Ruth Westheimer

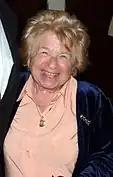
Westheimer in 2008

Some time before 1983, Westheimer was made a non-physician Fellow of the New York Academy of Medicine.